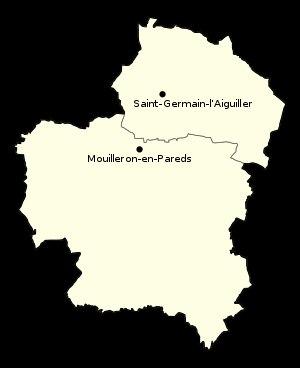
Mouilleron-Saint-Germain est une commune nouvelle française, située dans le département de la Vendée, en région Pays de la Loire.